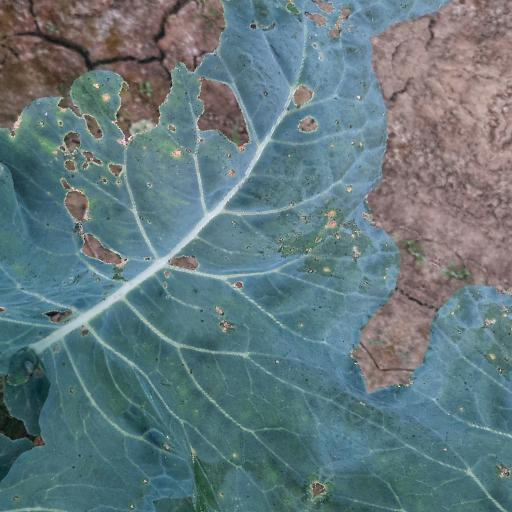
Label: Black Rot